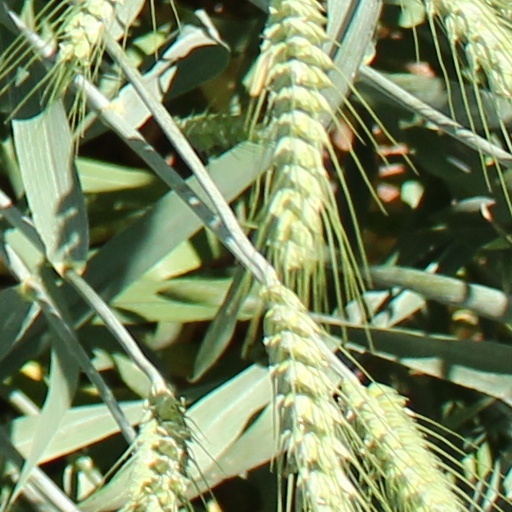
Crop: wheat